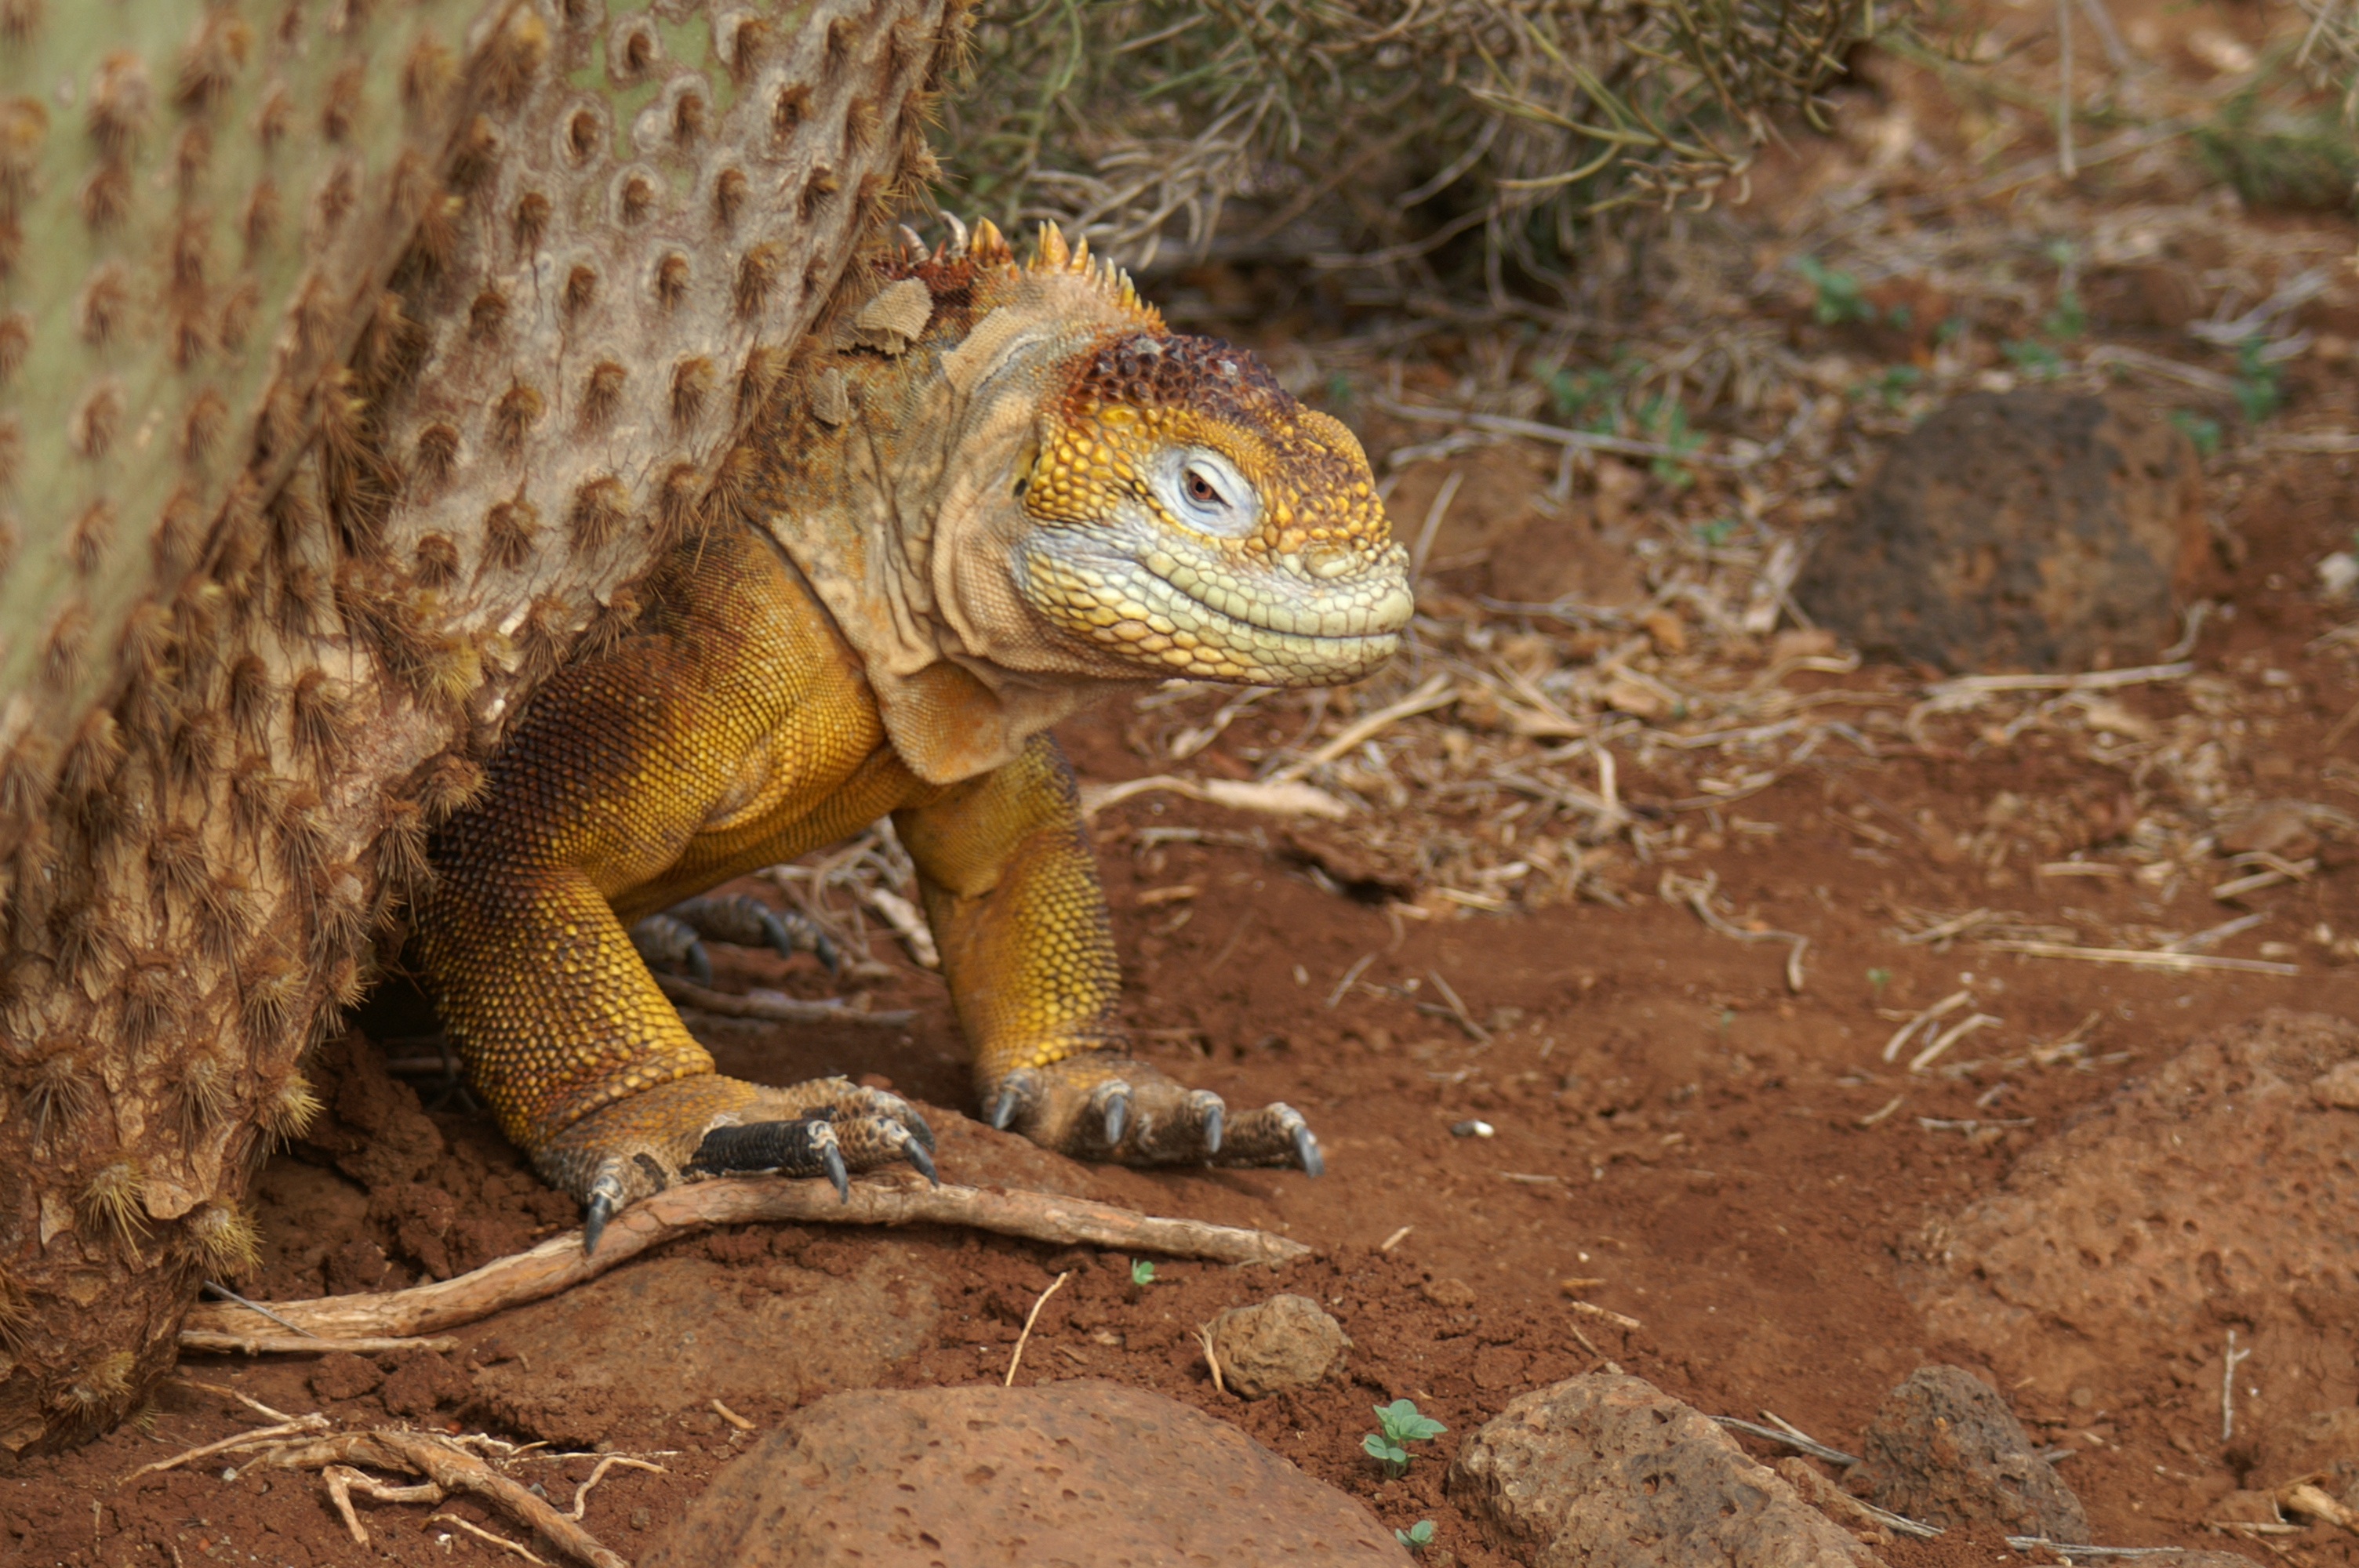
nature, cactus, animal, travel, wildlife, reptile, iguana, fauna, lizard, vertebrate, ecuador, galapagos, agamidae, scaled reptile, lacertidae